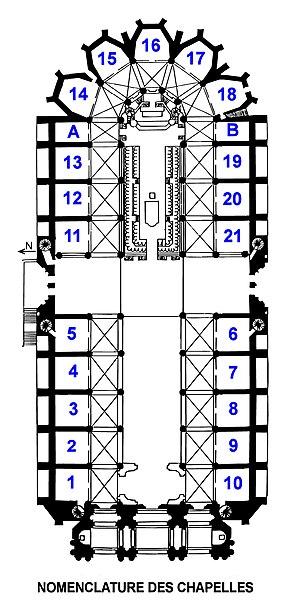
Auch - Cathédrale Sainte-Marie - Chapelles
Liste des chapelles de la cathédrale Sainte-Marie d'Auch